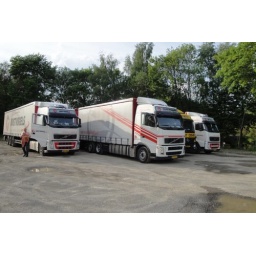
Henki - eten bij het monument in Bande met D,im,Frans,Ooms,Bernaards en Cees van Getron 1